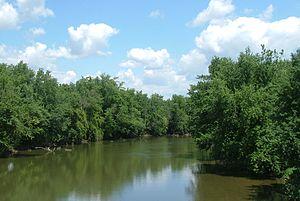
La compagnie du Scioto dite aussi « compagnie des Vingt-quatre », est une société fondée, au début de l’année 1790, par Jean-Jacques Duval d'Eprémesnil avec le marquis Lezay-Marnésia, Jean-Antoine Chais de Soissons et l’ingénieur écossais William Playfair, qui avait acheté au gouvernement américain trois millions d’acres entre l’Ohio et le Scioto pour y fonder une colonie française et la ville de Gallipolis.